St James' Park

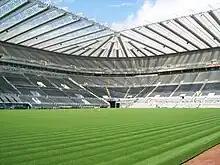
Post 1998 expansion

As the expanded stadium still received full houses due to continuing success of the team led by the returning Kevin Keegan, in 1995, plans were submitted by the club to relocate to Leazes Park to the north. A new £65m purpose-built 55,000-seat stadium would be erected, less than two pitch lengths away from the original, but rotated, which would be similar to the San Siro in Italy. The old ground would be redeveloped to be used by Newcastle Falcons Rugby Club, as part of the wider envisaged 'Sporting Club of Newcastle', with basketball and ice-hockey teams purchased by Sir John Hall.